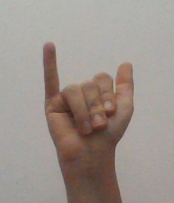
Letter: ya